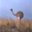
Label: bird